Polaris (icebreaker)

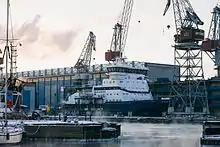
"Polaris" under construction at Arctech Helsinki Shipyard.

On 27 November 2013, the construction of the new Finnish icebreaker was awarded to Arctech Helsinki Shipyard and the Finnish Transport Agency intended to sign the shipbuilding contract before the year's end. The only other shipbuilding company that submitted a bid, STX Finland, was disqualified after the shipyard failed to present sufficient guaranties. However, on 29 November the Finnish Transport Agency cancelled the contract, citing issues with guaranties offered by the shipyard, and was forced to re-open the bidding to other shipyards. On 22 January 2014, Arctech Helsinki Shipyard won the second round of the tendering process and the final contract was signed on 14 February.